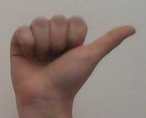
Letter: dhad